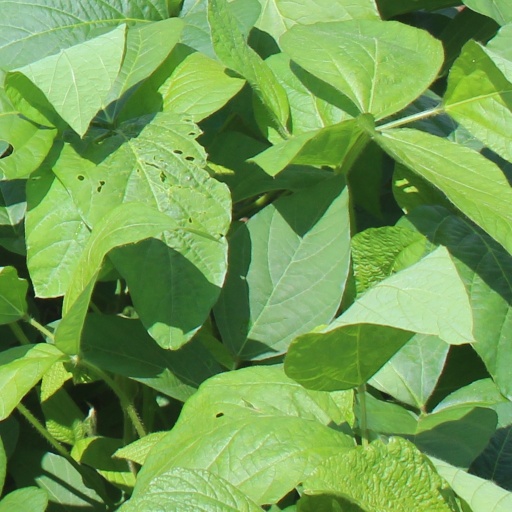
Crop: soybean